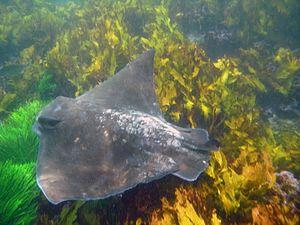
Myliobatis est un genre de raies de la famille des Myliobatidae.